Turin

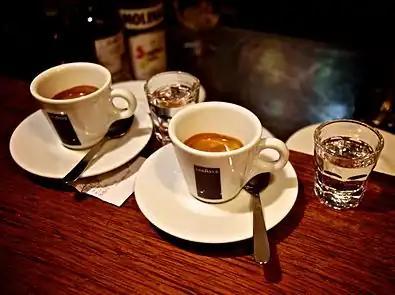
Lavazza, famous Turin coffee brand

Crocetta is crossed by large and modern avenues, such as "Corso Duca degli Abruzzi", "Corso Galileo Ferraris", and "Corso Einaudi". These avenues feature long rows of trees, symbolic of Turin's typical urbanity. However, the most popular avenue is "Corso De Gasperi", which, albeit smaller than other avenues of the district, hosts one of the most fashionable open markets of the city, the so-called "Mercato della Crocetta", in which it is possible to find some discounted branded clothing among the more popular ones.